Nat Turner's Rebellion

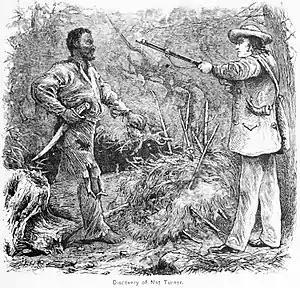
"Discovery of Nat Turner," c. 1884 wood engraving by William Henry Shelton, illustrating Benjamin Phipps's capture of Nat Turner.

Turner eluded capture for six weeks but remained in Southampton County. According to Terry Bisson, Turner's wife Cherry was "beaten and tortured in an attempt to get her to reveal his plans and whereabouts." After a raid on the Reese plantation, the "Richmond Constitutional Whig" reported on September 26 that "some papers [were] given up by his wife, under the lash." According to "The Authentic and Impartial Narrative", also published in 1831, journal entries by Turner were "in her possession after Nat's escape."